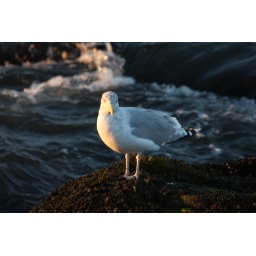
This was taken while standing on the rock jetty in the Barnegat Inlet, Long Beach Island, New Jersey.